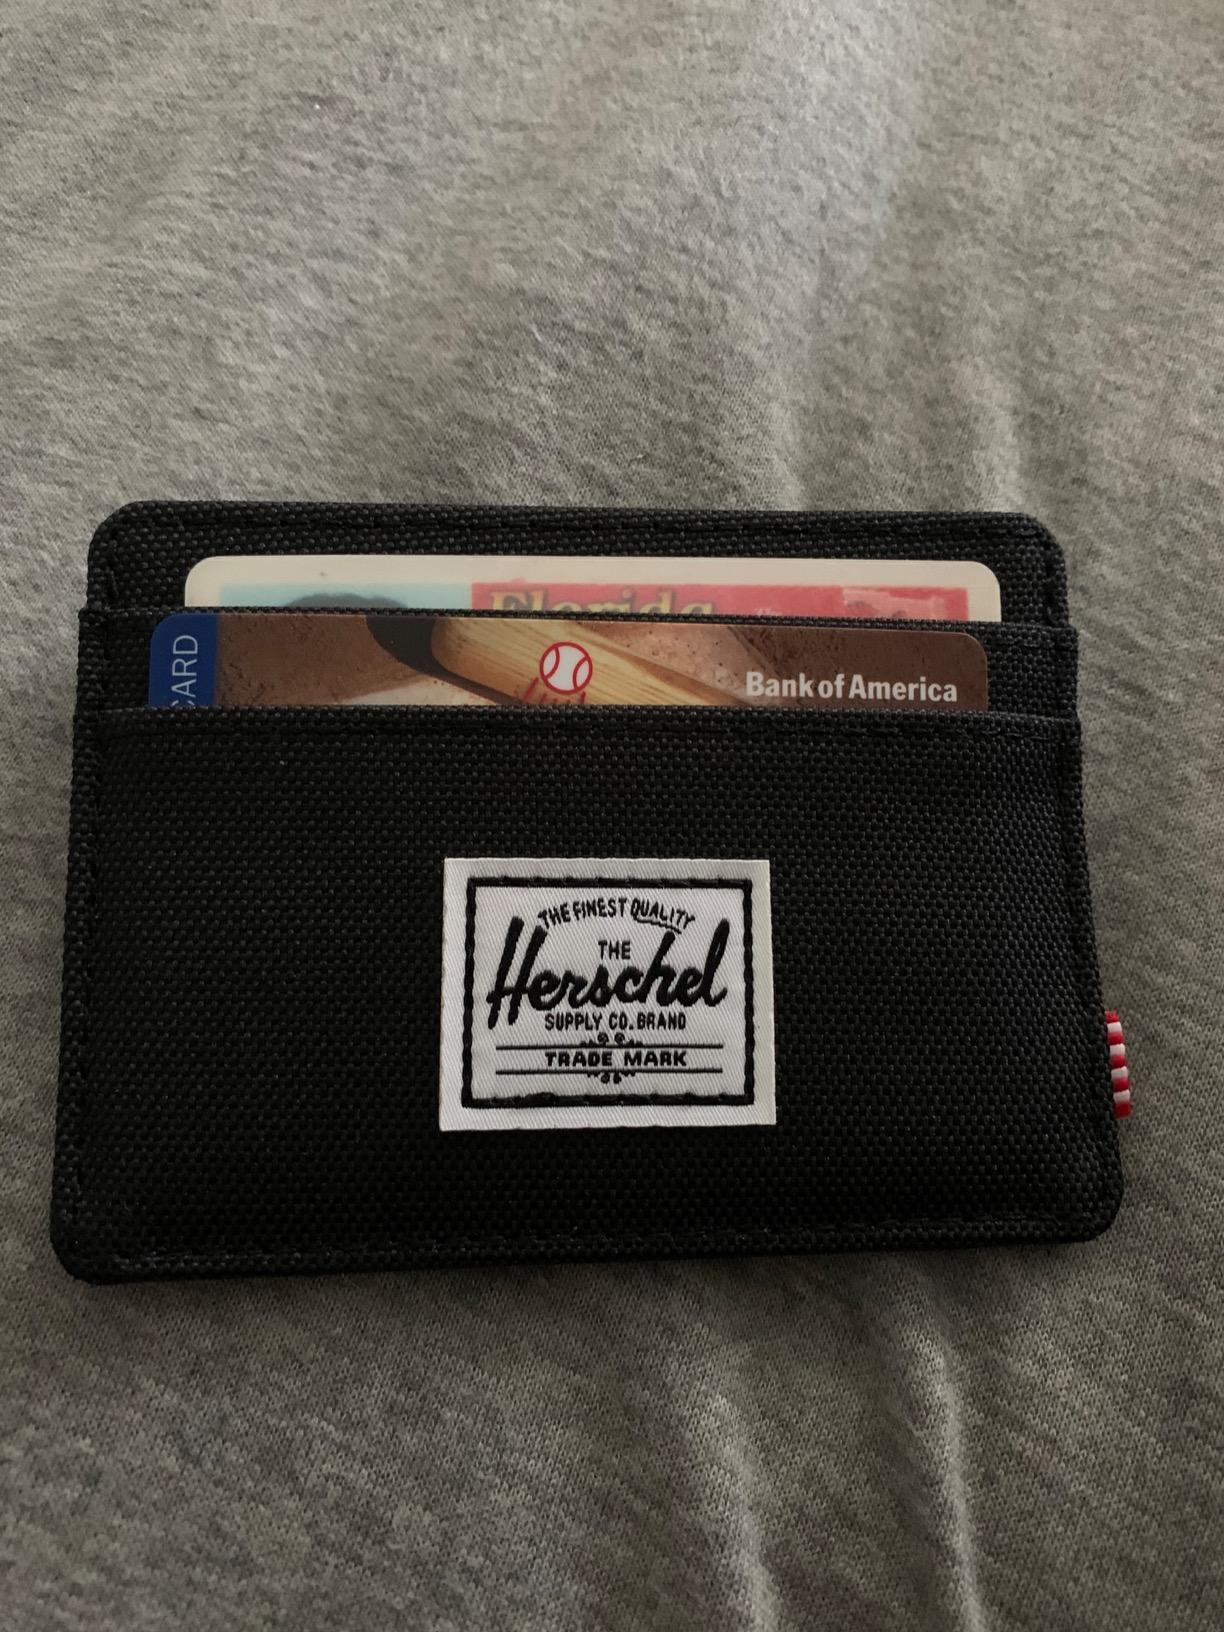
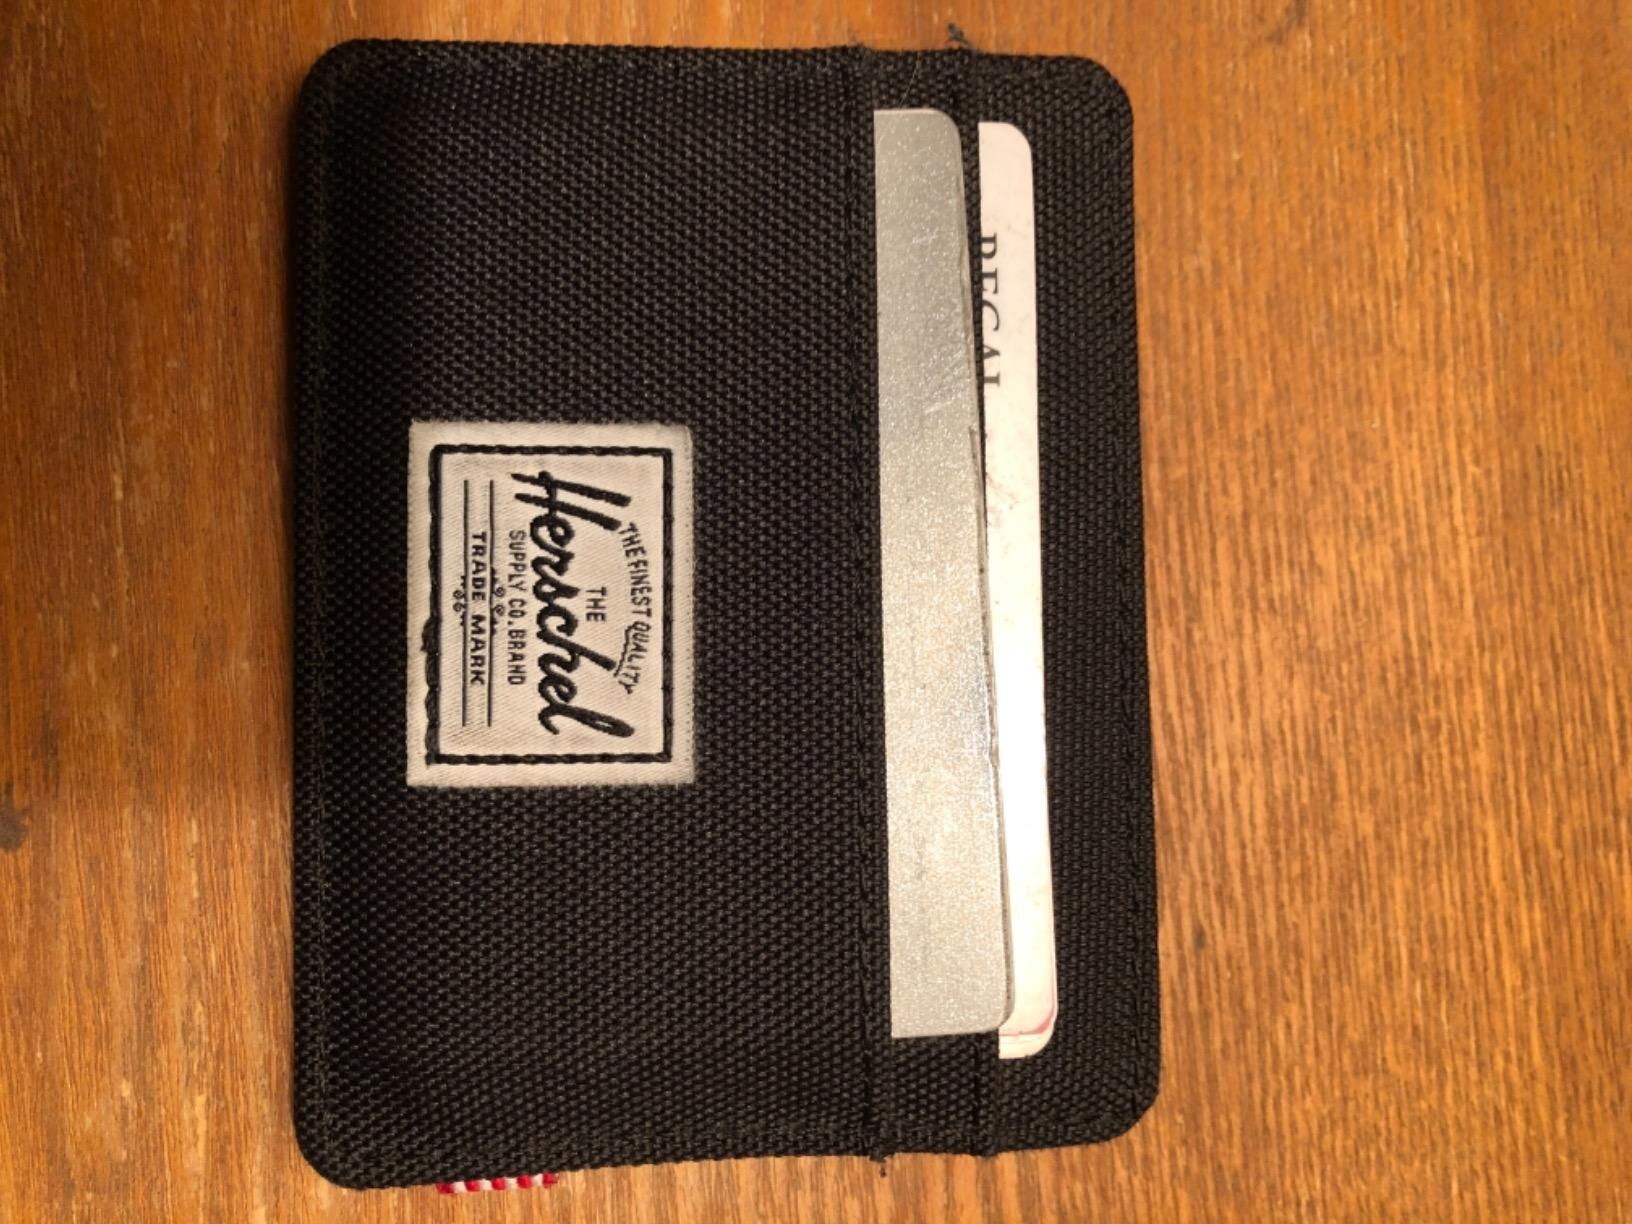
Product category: accessories_wallet
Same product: yes